List of Soap characters

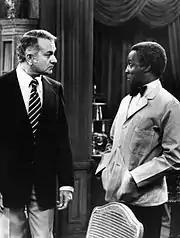
Chester and Benson.

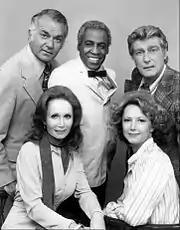
The Tates and Campbells with Benson.

Soap is an American sitcom television series that originally ran on ABC from 1977 through 1981. A parody of soap operas, the show's story was presented in a serial format and featured melodramatic plotlines revolving around a large family in the fictional town of Dunn's River, Connecticut.